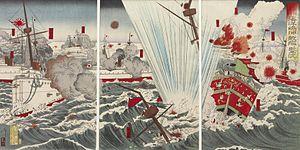
La bataille du fleuve Yalu de 1894 黃海海戰, littéralement « bataille navale de la mer Jaune »), est le plus important engagement naval de la première guerre sino-japonaise. Elle se déroule le 17 septembre 1894, le lendemain de la victoire japonaise à la bataille de Pyongyang. S'y affrontent des navires de la marine impériale japonaise et la flotte de Beiyang chinoise. La bataille est également connue sous différents noms : bataille de l'île de Haiyang, bataille de Dadonggou, bataille de la mer Jaune et bataille de Yalou, d'après l'emplacement géographique de la bataille qui a lieu dans la mer Jaune hors l'embouchure du Yalu et non dans le fleuve lui-même. Il n'y a pas d'accord entre les sources contemporaines sur le nombre exact et les compositions de chacune des flottes.